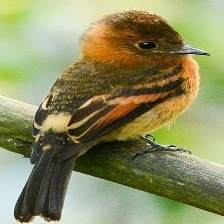
Species: CINNAMON FLYCATCHER
Scientific name: PYRRHOMYIAS CINNAMOMEUS